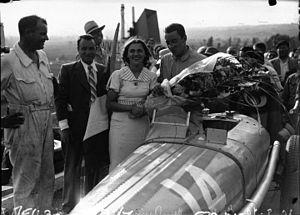
Jean-Pierre Wimille, né le 26 février 1908 à Paris et mort le 28 janvier 1949 à Buenos Aires, est un pilote automobile français. Il conduisit avant guerre pour l'écurie Bugatti et après guerre pour Alfa Romeo. Il est considéré comme le meilleur pilote de son époque et l'un des plus grands pilotes français de tous les temps. Juan Manuel Fangio lui-même l'avait pris pour modèle.